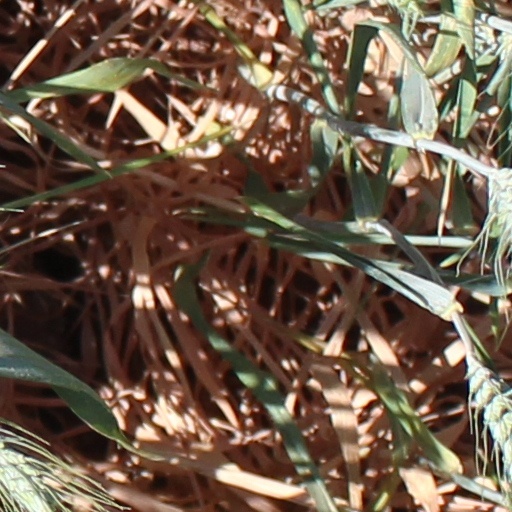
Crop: wheat